M47 bomb

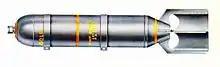

The M47 bomb was a chemical bomb designed during World War II for use by the U.S. Army Air Forces.